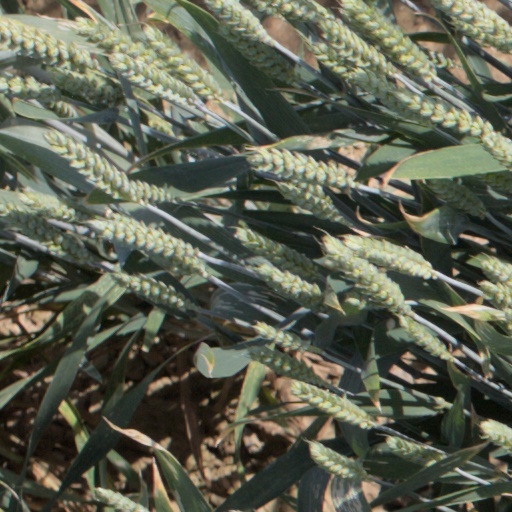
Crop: wheat